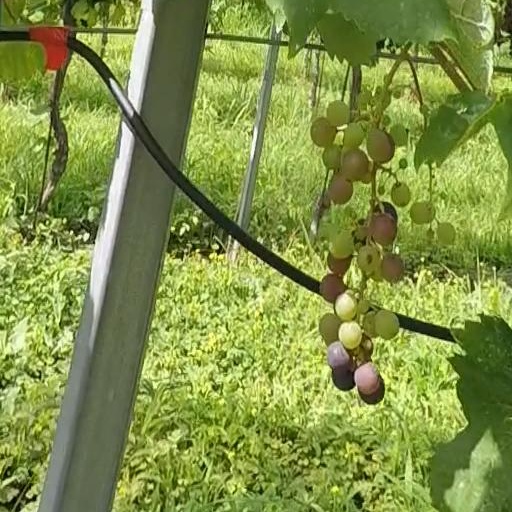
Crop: grape